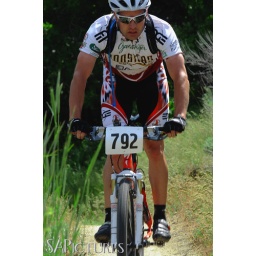
The Stan Crane Memorial mountain bike race in Draper, Utah, on Memorial Day, 2009.